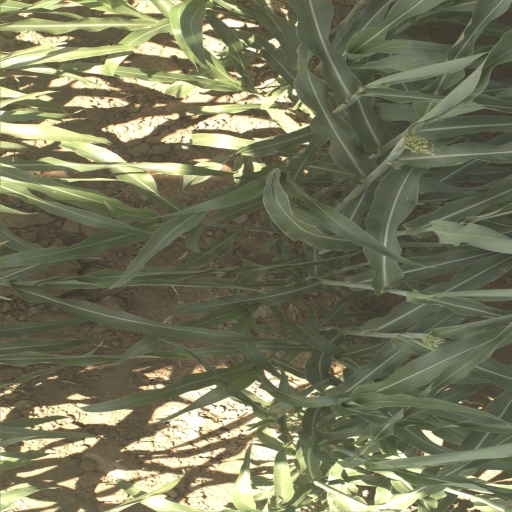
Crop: sorghum